Answer in natural language. Consider the 3D positions of the objects in the scene and not just the 2D positions in the image. Is the centerpoint of  Television at a higher height than lowprofile bed with blue bedding? Choose between the following options: yes or no
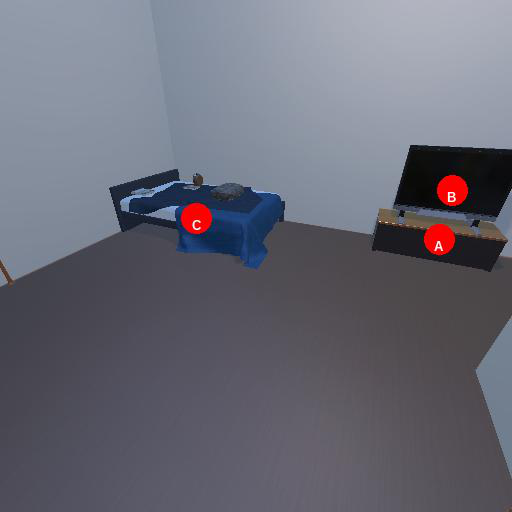
<answer>yes</answer>